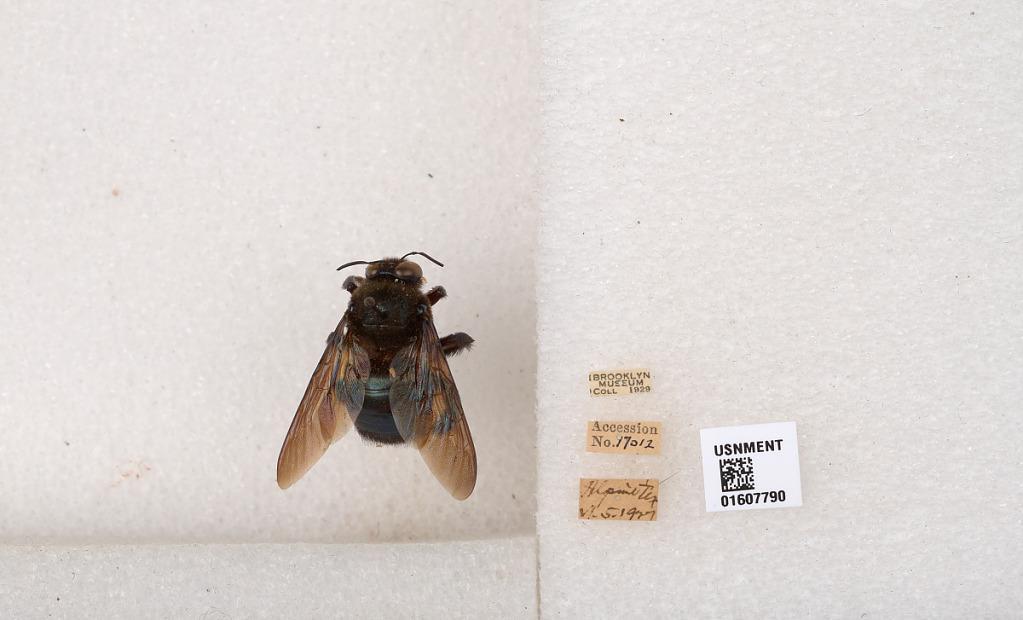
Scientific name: Xylocopa (Xylocopoides) californica arizonensis Cresson
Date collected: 1927-6-6
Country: United States
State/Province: Texas
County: Brewster
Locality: Alpine